Earl Sloan

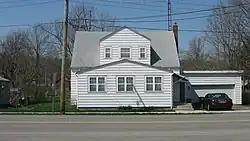
Site of the now-destroyed Sloan log house

The Sloan family emigrated from Ireland in the early nineteenth century following the American Revolution; Earl's father settled in Venango County, Pennsylvania.